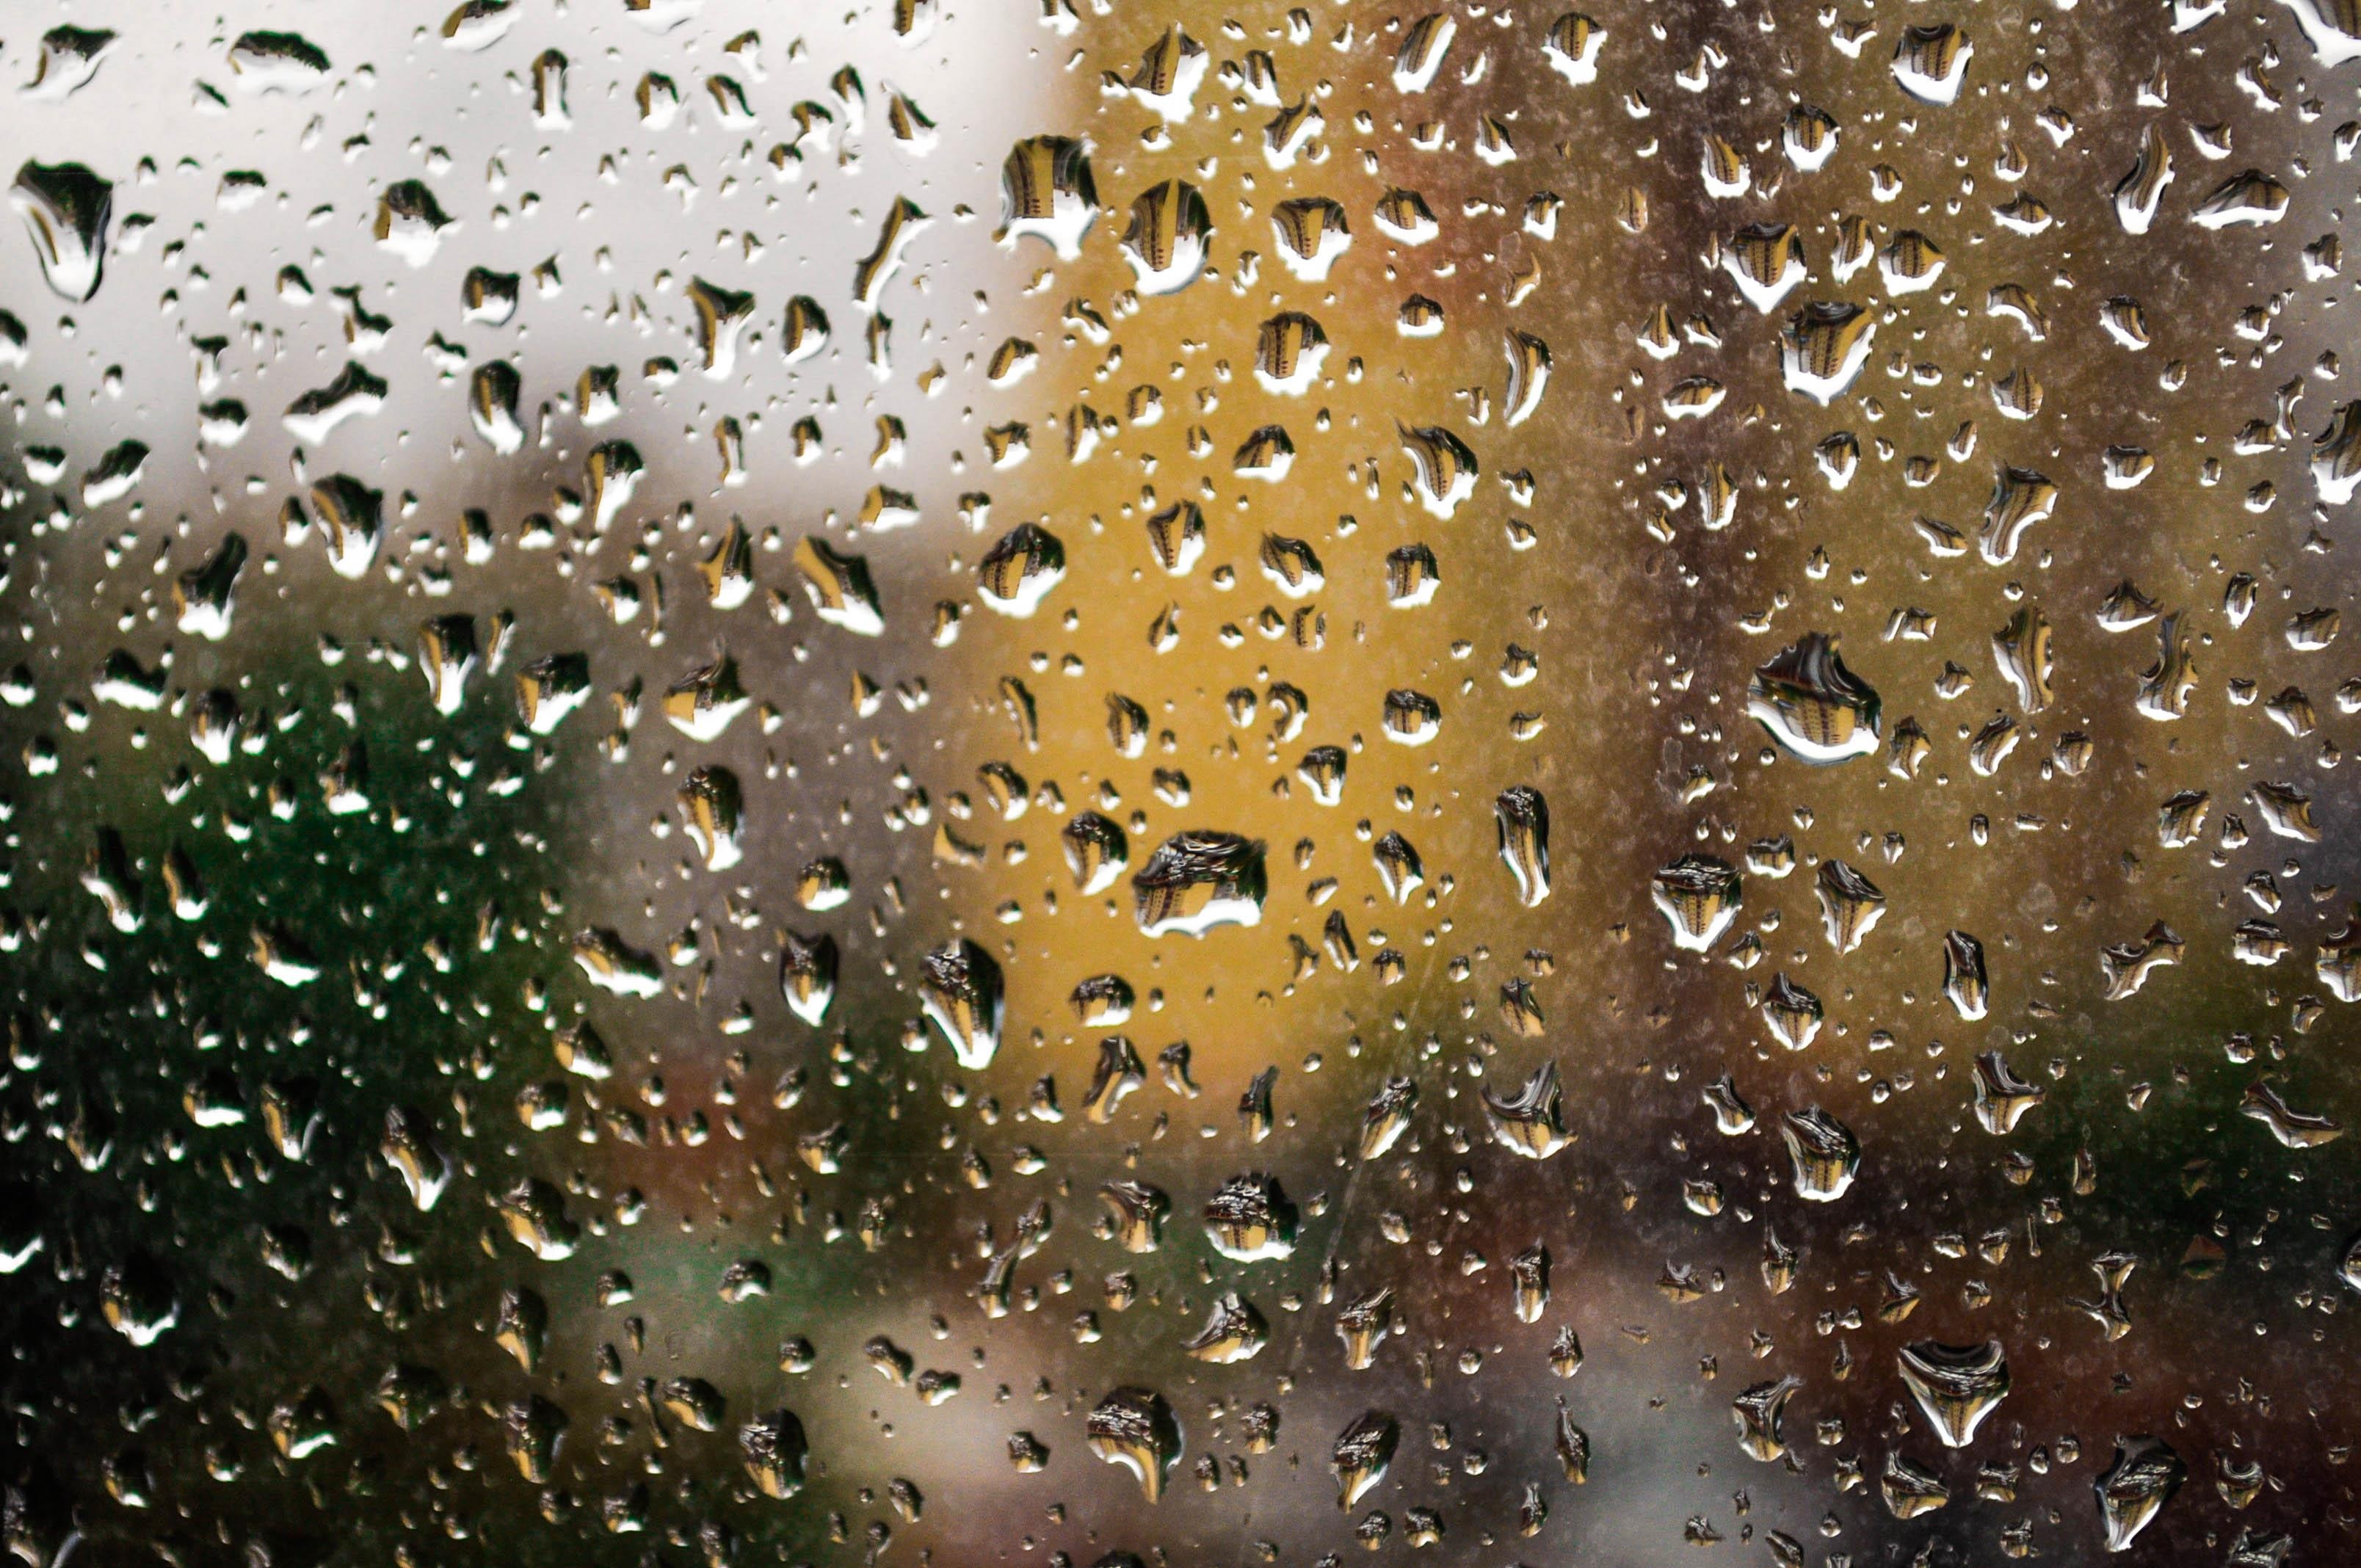
branch, snow, droplet, drop, rain, window, glass, wet, weather, transparent, freezing, macro photography, rain drops